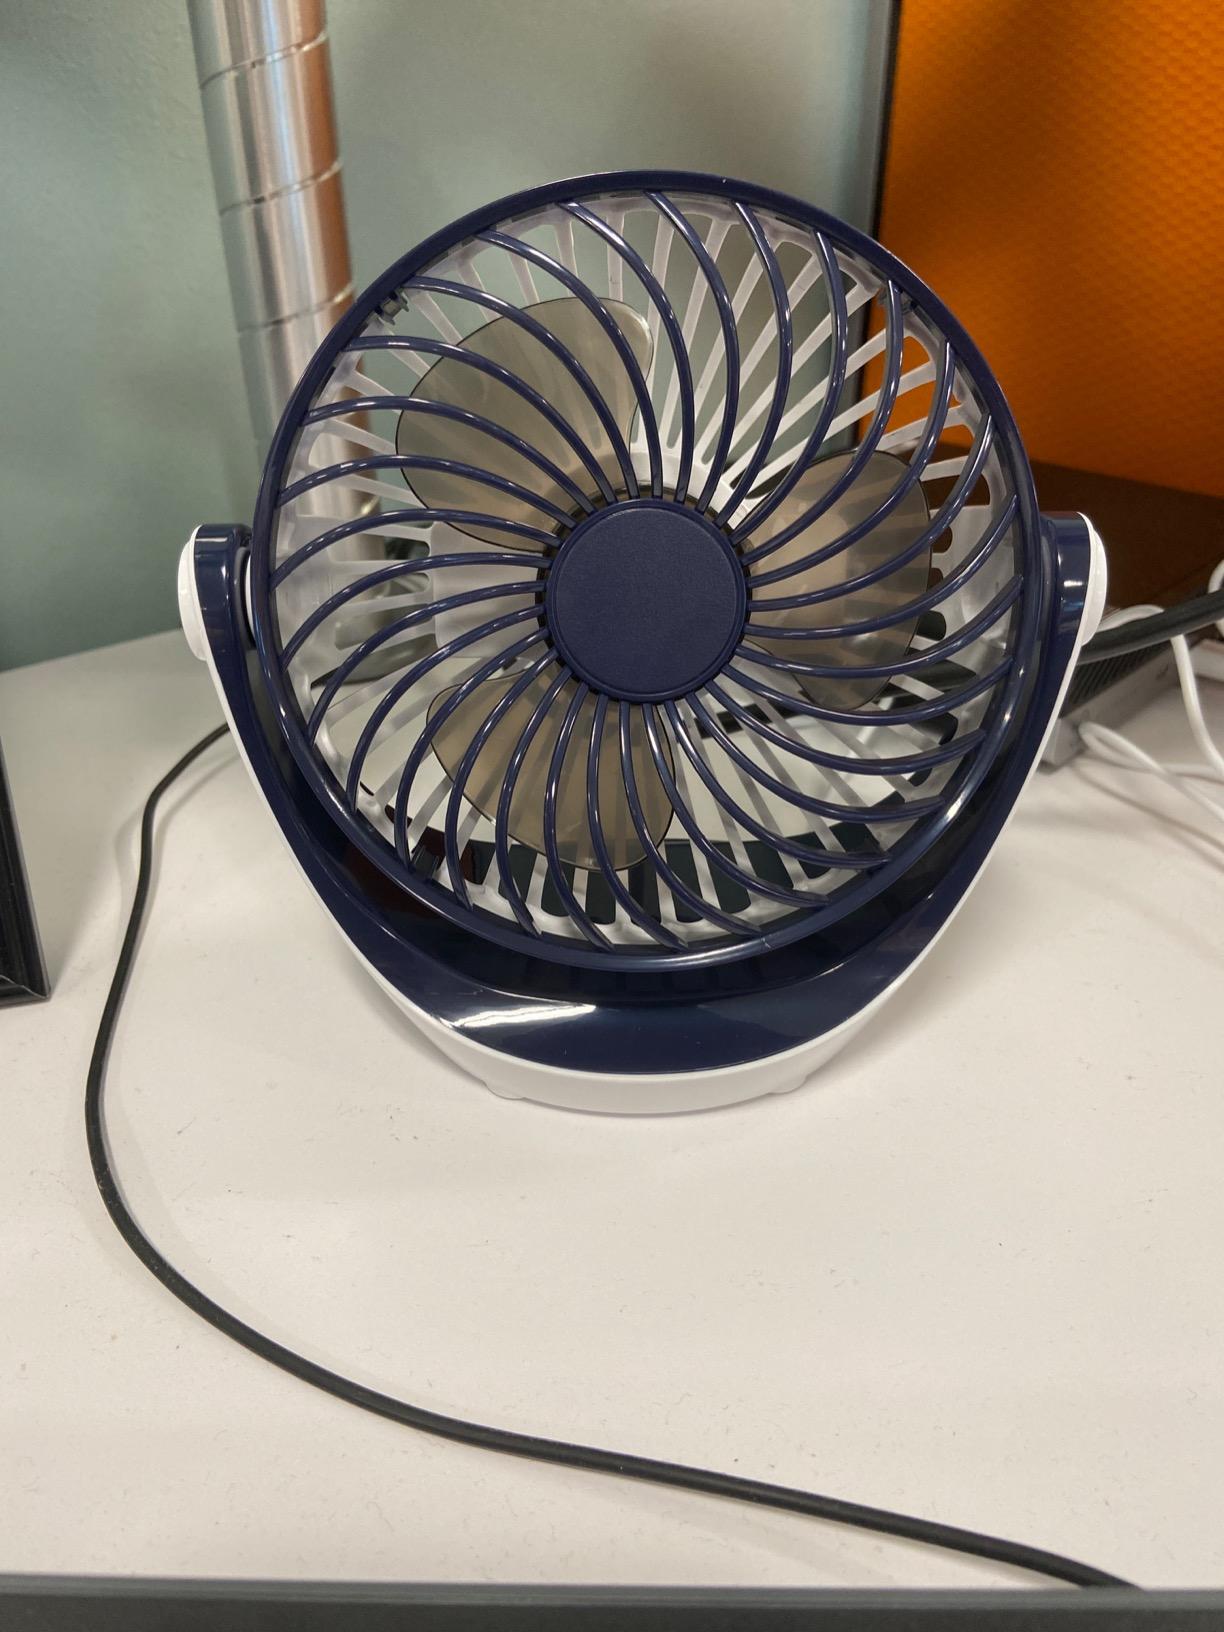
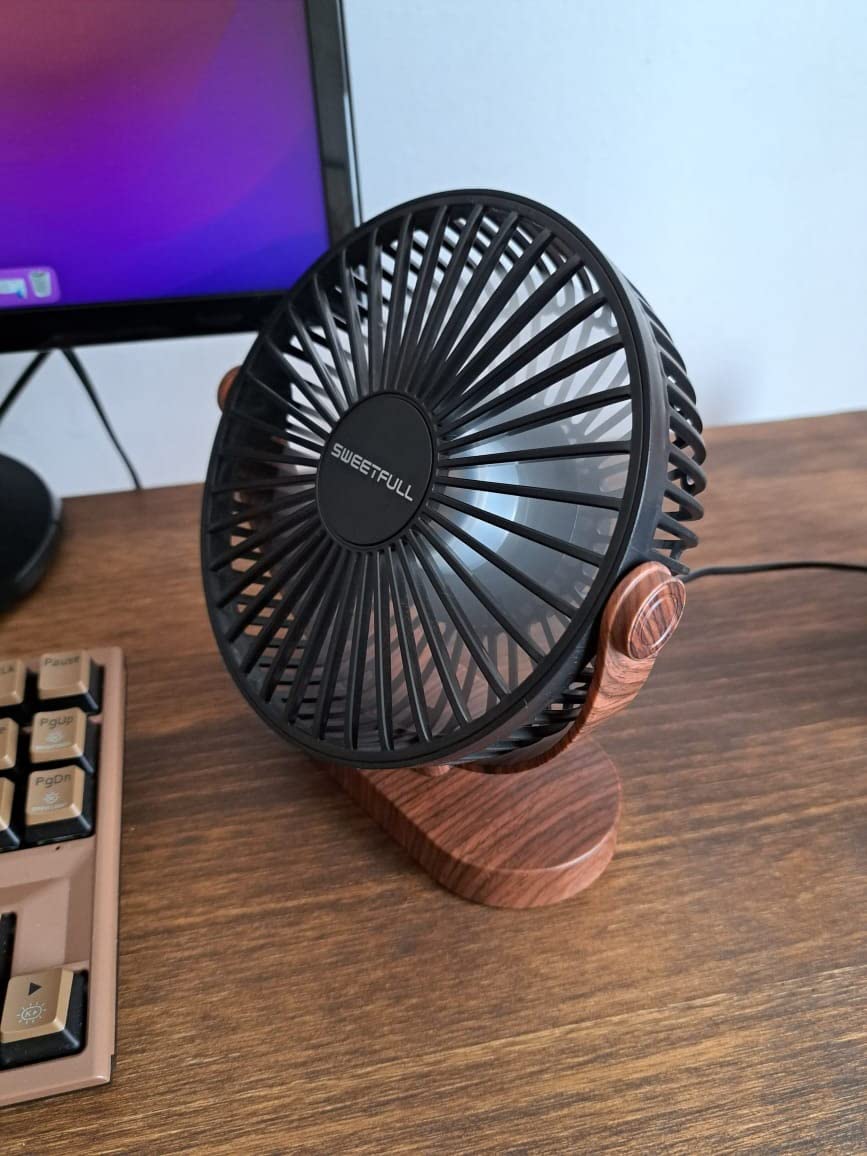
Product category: fan
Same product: no